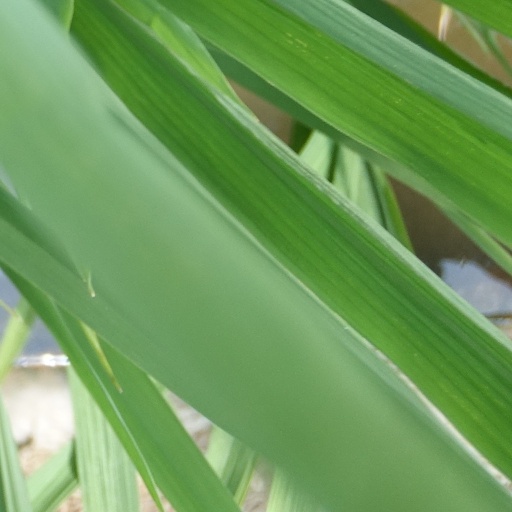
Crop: rice